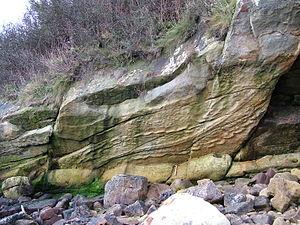
Hibbertopterus est un genre éteint d'euryptérides de grande taille, ayant vécu du Dévonien au Carbonifère, il y a entre 387,7 et 323,2 millions d'années. Contrairement à la majorité des euryptérides, il vivait en eau douce. L'espèce type, H. scouleri, a été nommée en tant qu'espèce appartenant au genre Eurypterus par Samuel Hibbert en 1836. Le nom générique Hibbertopterus, inventé plus d'un siècle plus tard, associe son nom et le mot grec πτερόν qui signifie "aile".